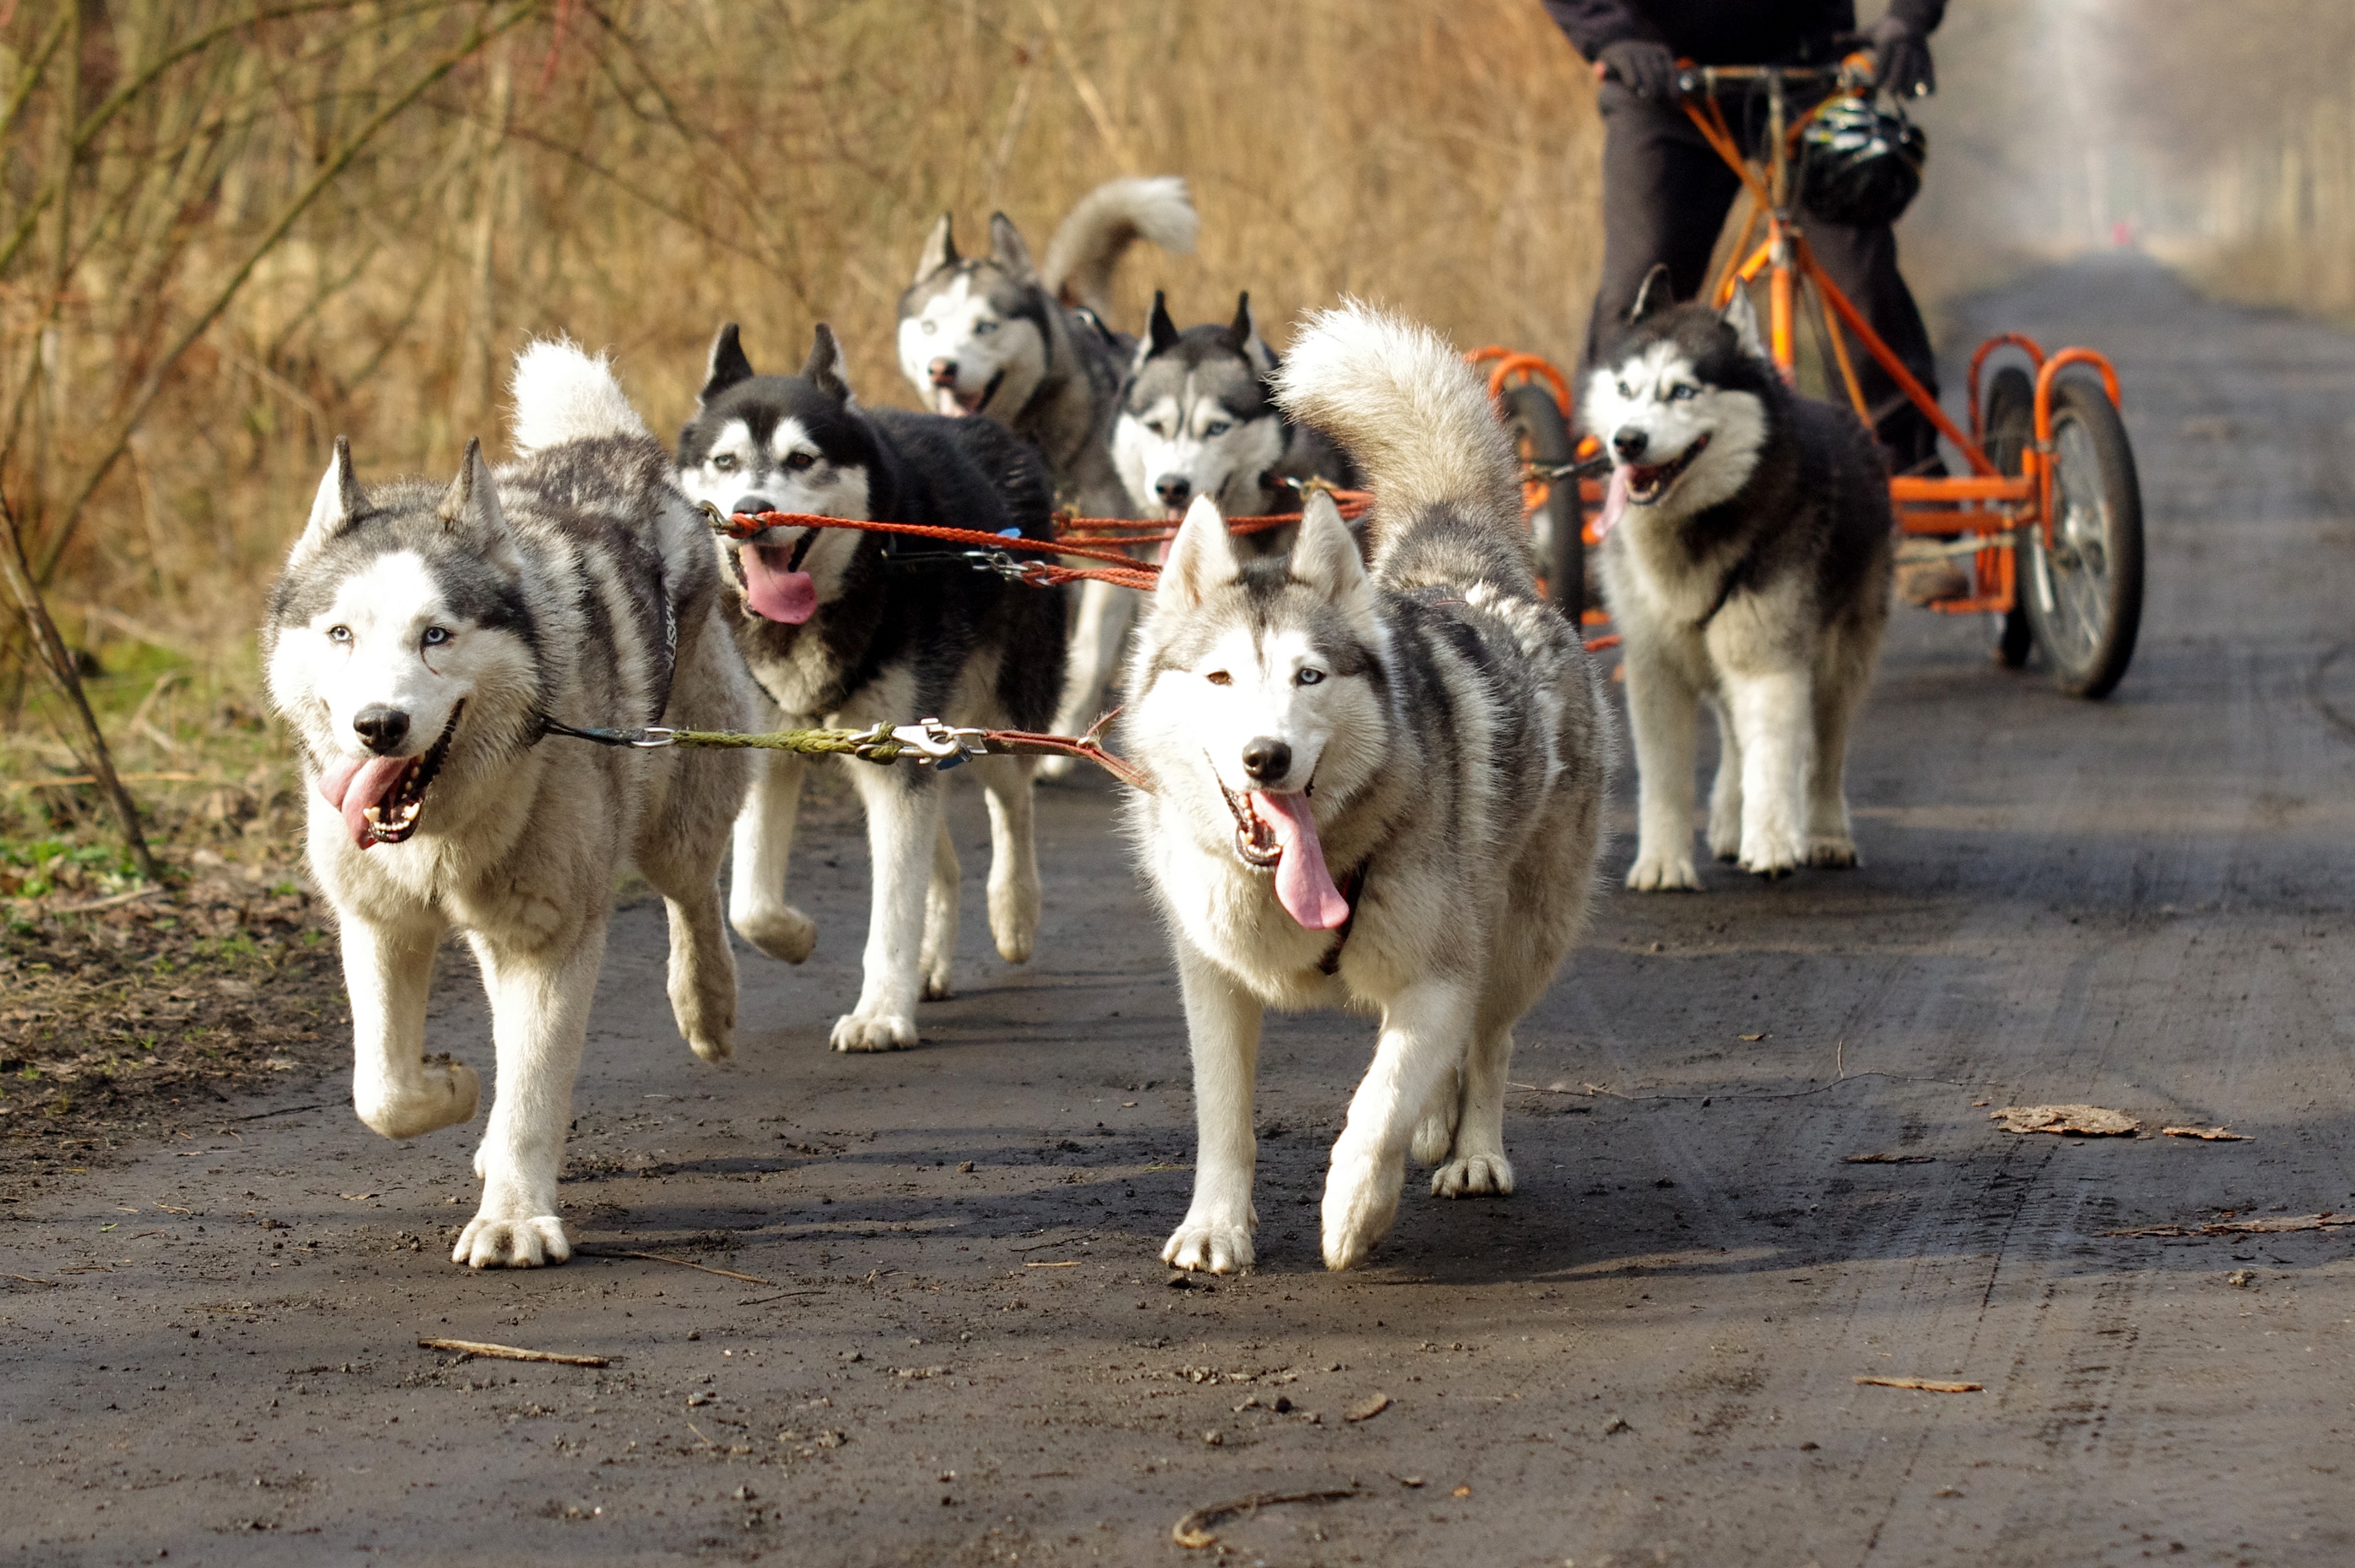
dog, mammal, husky, vertebrate, sled dog, sled dogs, siberian husky, alaskan malamute, adamczak, street dog, dog like mammal, saarloos wolfdog, wolfdog, dog breed group, greenland dog